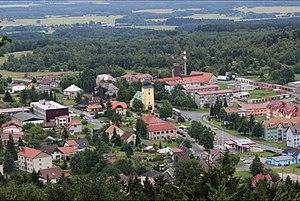
Přimda est une ville du district de Tachov, dans la région de Plzeň, en Tchéquie. Sa population s'élevait à 1 582 habitants en 2018.